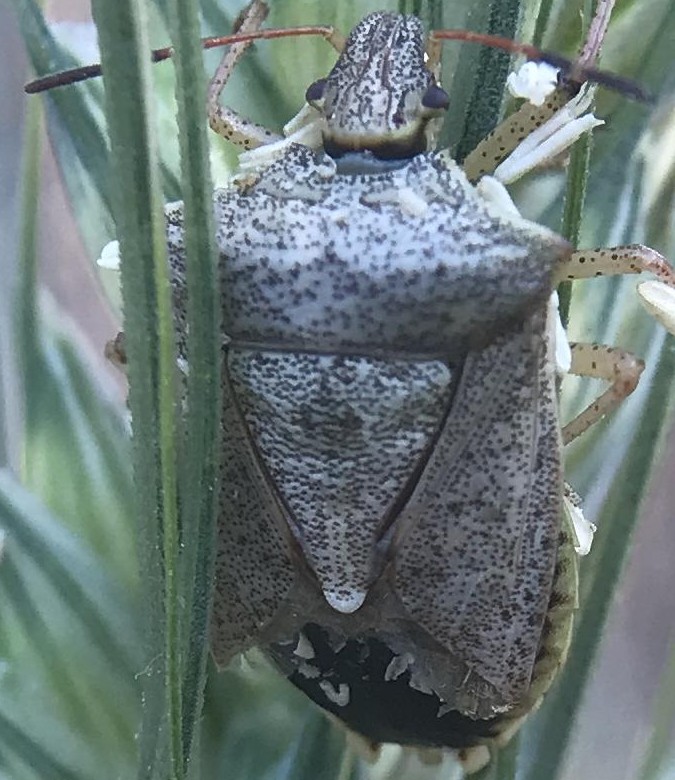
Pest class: stink_bug